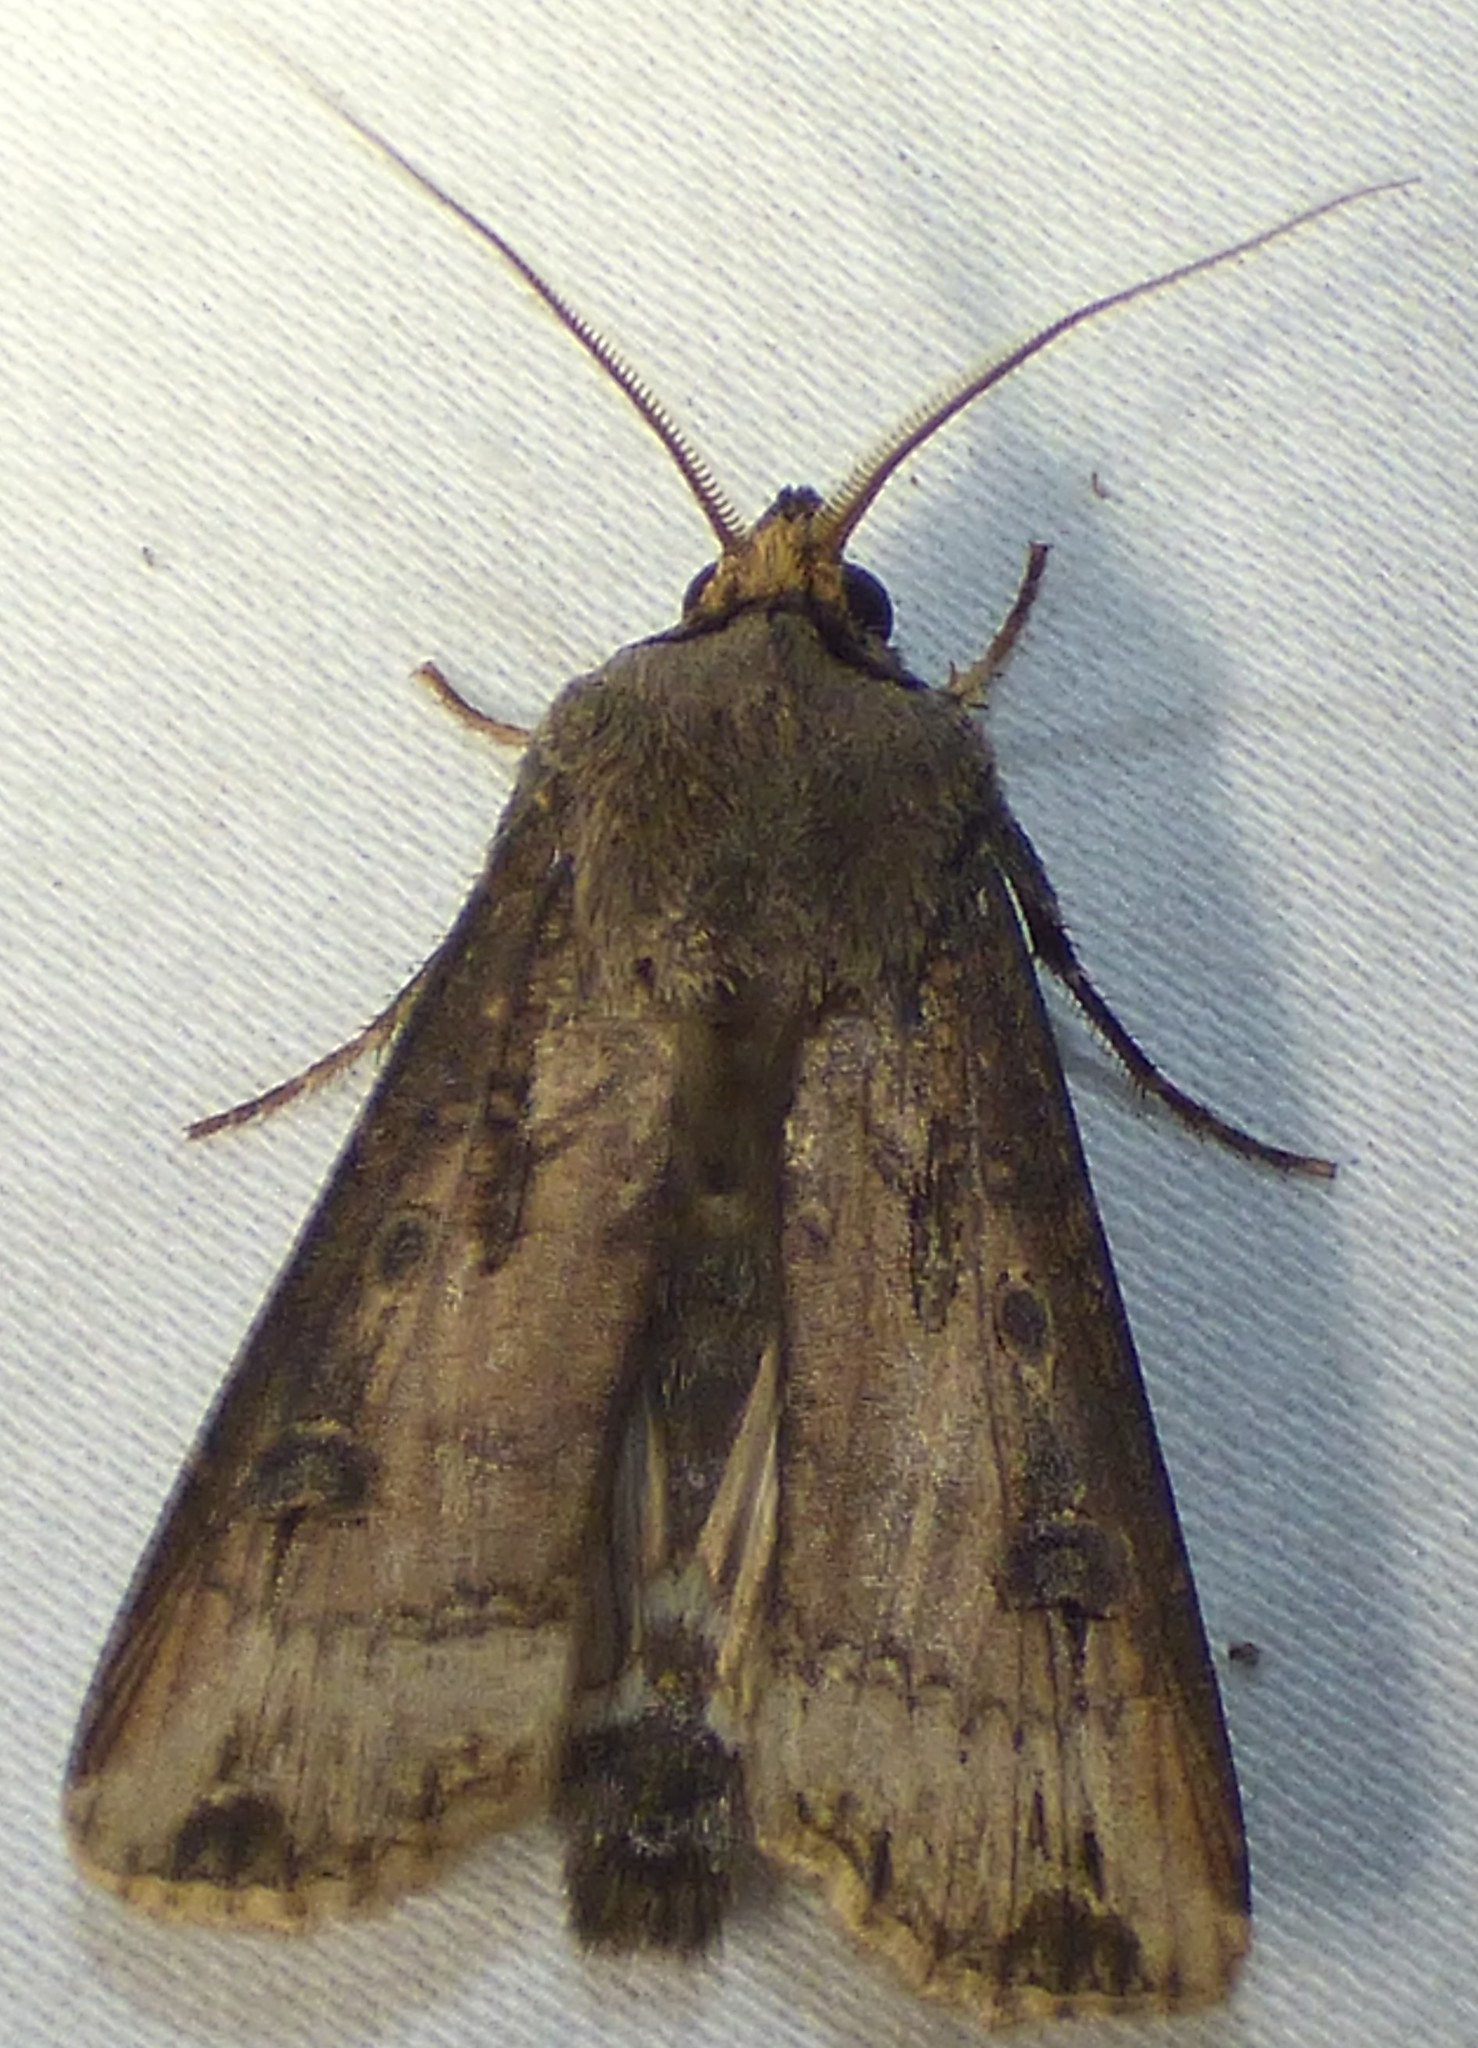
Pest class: cutworms